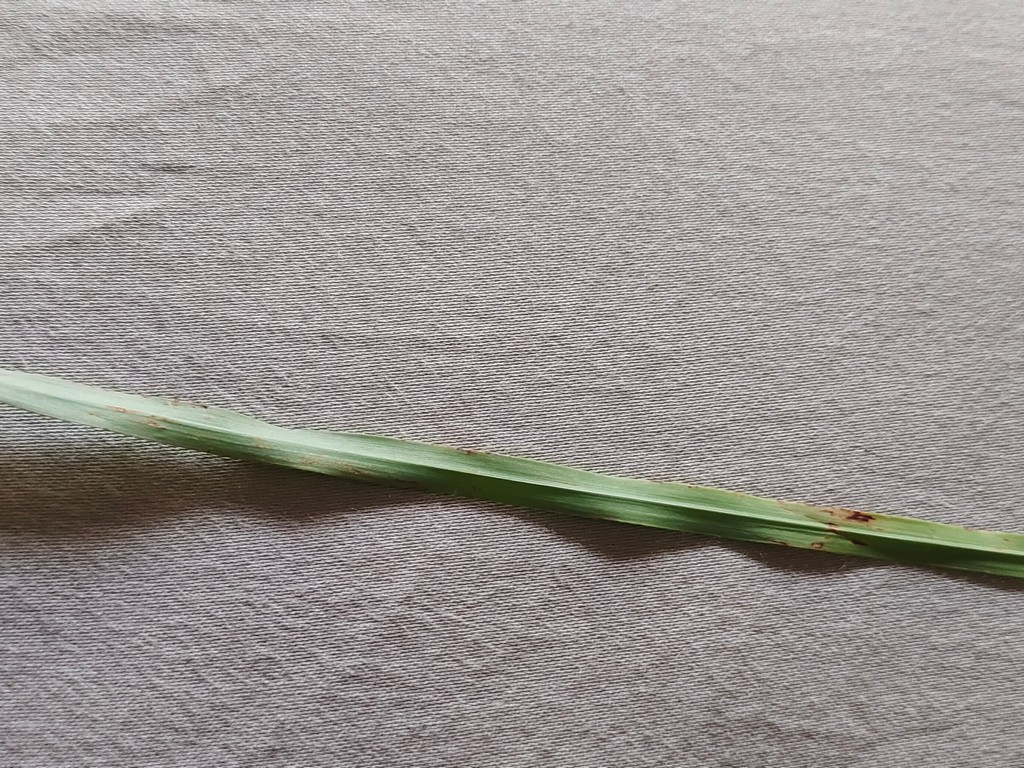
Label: Unhealthy